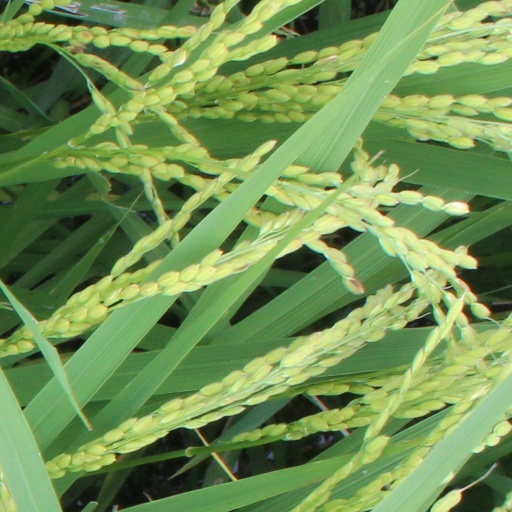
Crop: rice